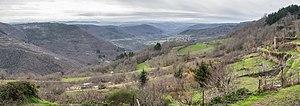
La Muze, ou la Muse, est un ruisseau du sud de la France, dans le département de l'Aveyron, en région Occitanie. Elle coule dans le périmètre du Parc naturel régional des Grands Causses.